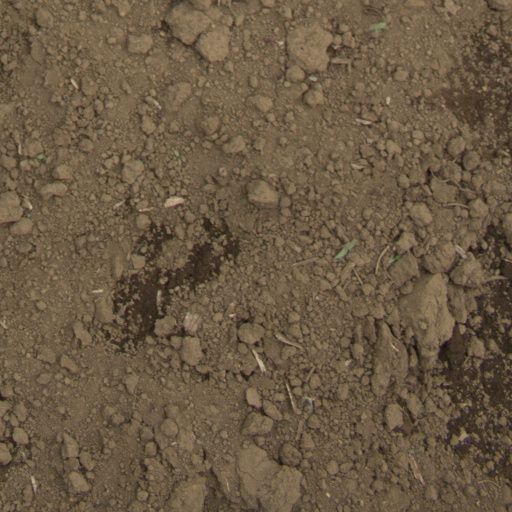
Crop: Jerusalem artichoke